Plaquita

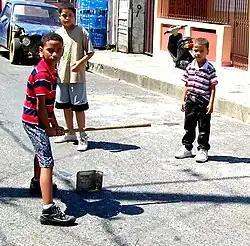
A batter stands in front of his makeshift wicket.

La plaquita or la placa (English: little plate) is a bat-and-ball game played in the Dominican Republic with many similarities to cricket.